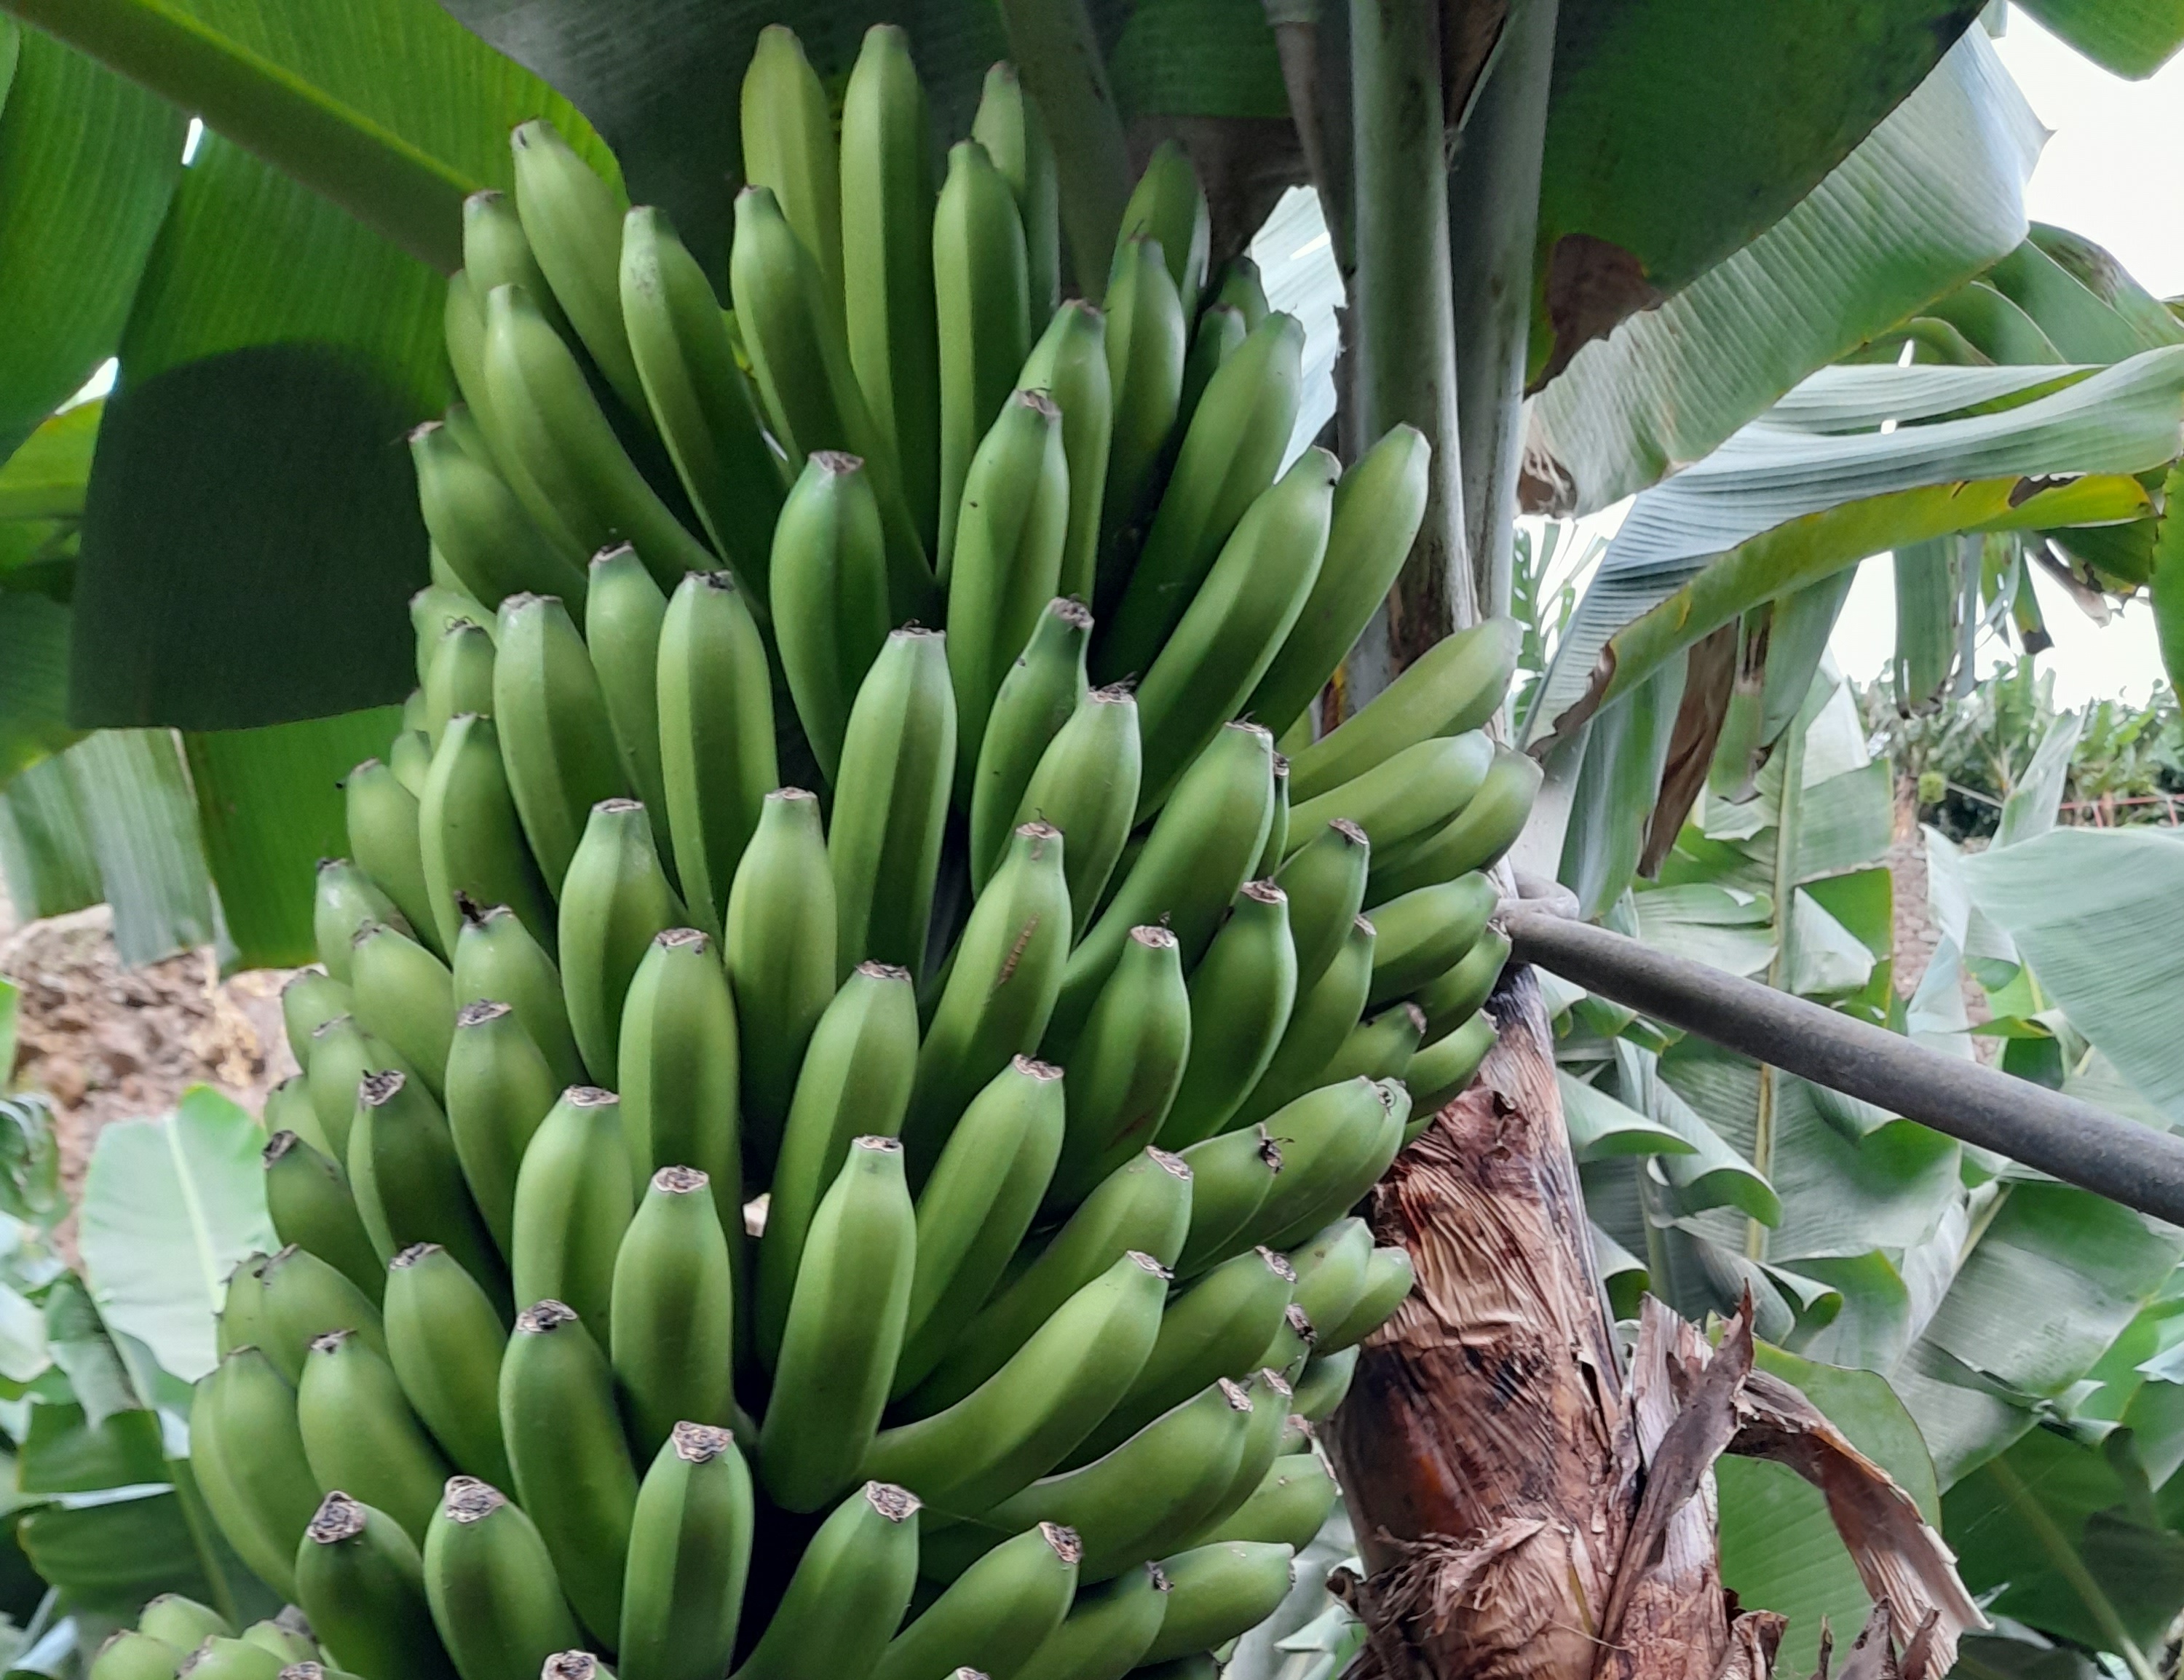
Label: Cut